William McClure Thomson

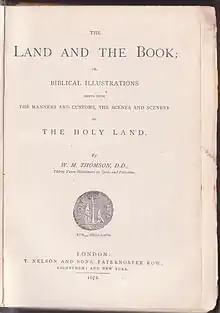

In 1859, Thomson published a book entitled "The Land and the Book," which described his experiences in the Middle East. The book was aimed at a general audience rather than an academic or theological one, and it quickly became very popular. In the United States, it was only outsold by "Uncle Tom's Cabin," an abolitionist novel by Harriet Beecher Stowe, over the following 40 years.